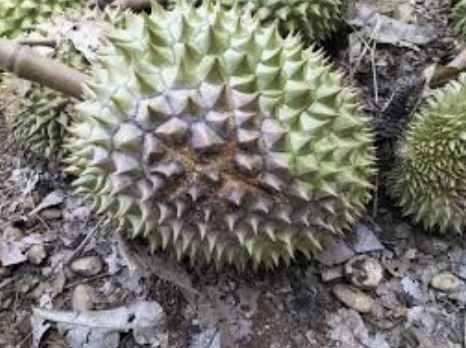
Label: fruit_rot